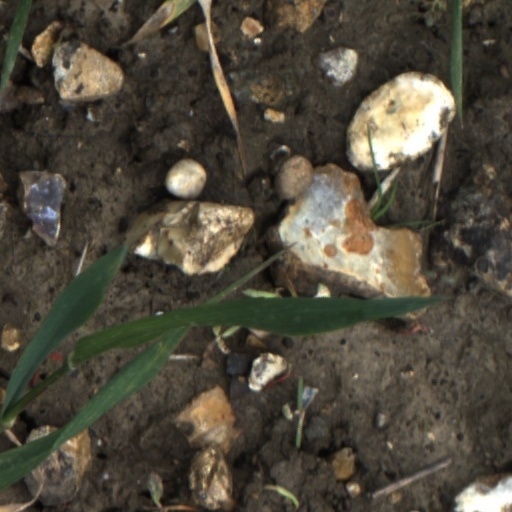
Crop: wheat